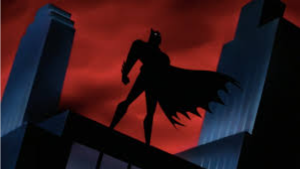
Portrait style: Cartoon Portrait